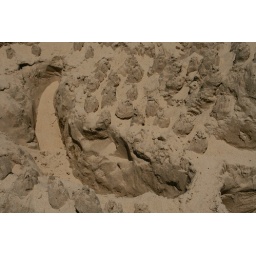
Sand sculptures at a sand sculpture building competition at the beach in Grand Haven.